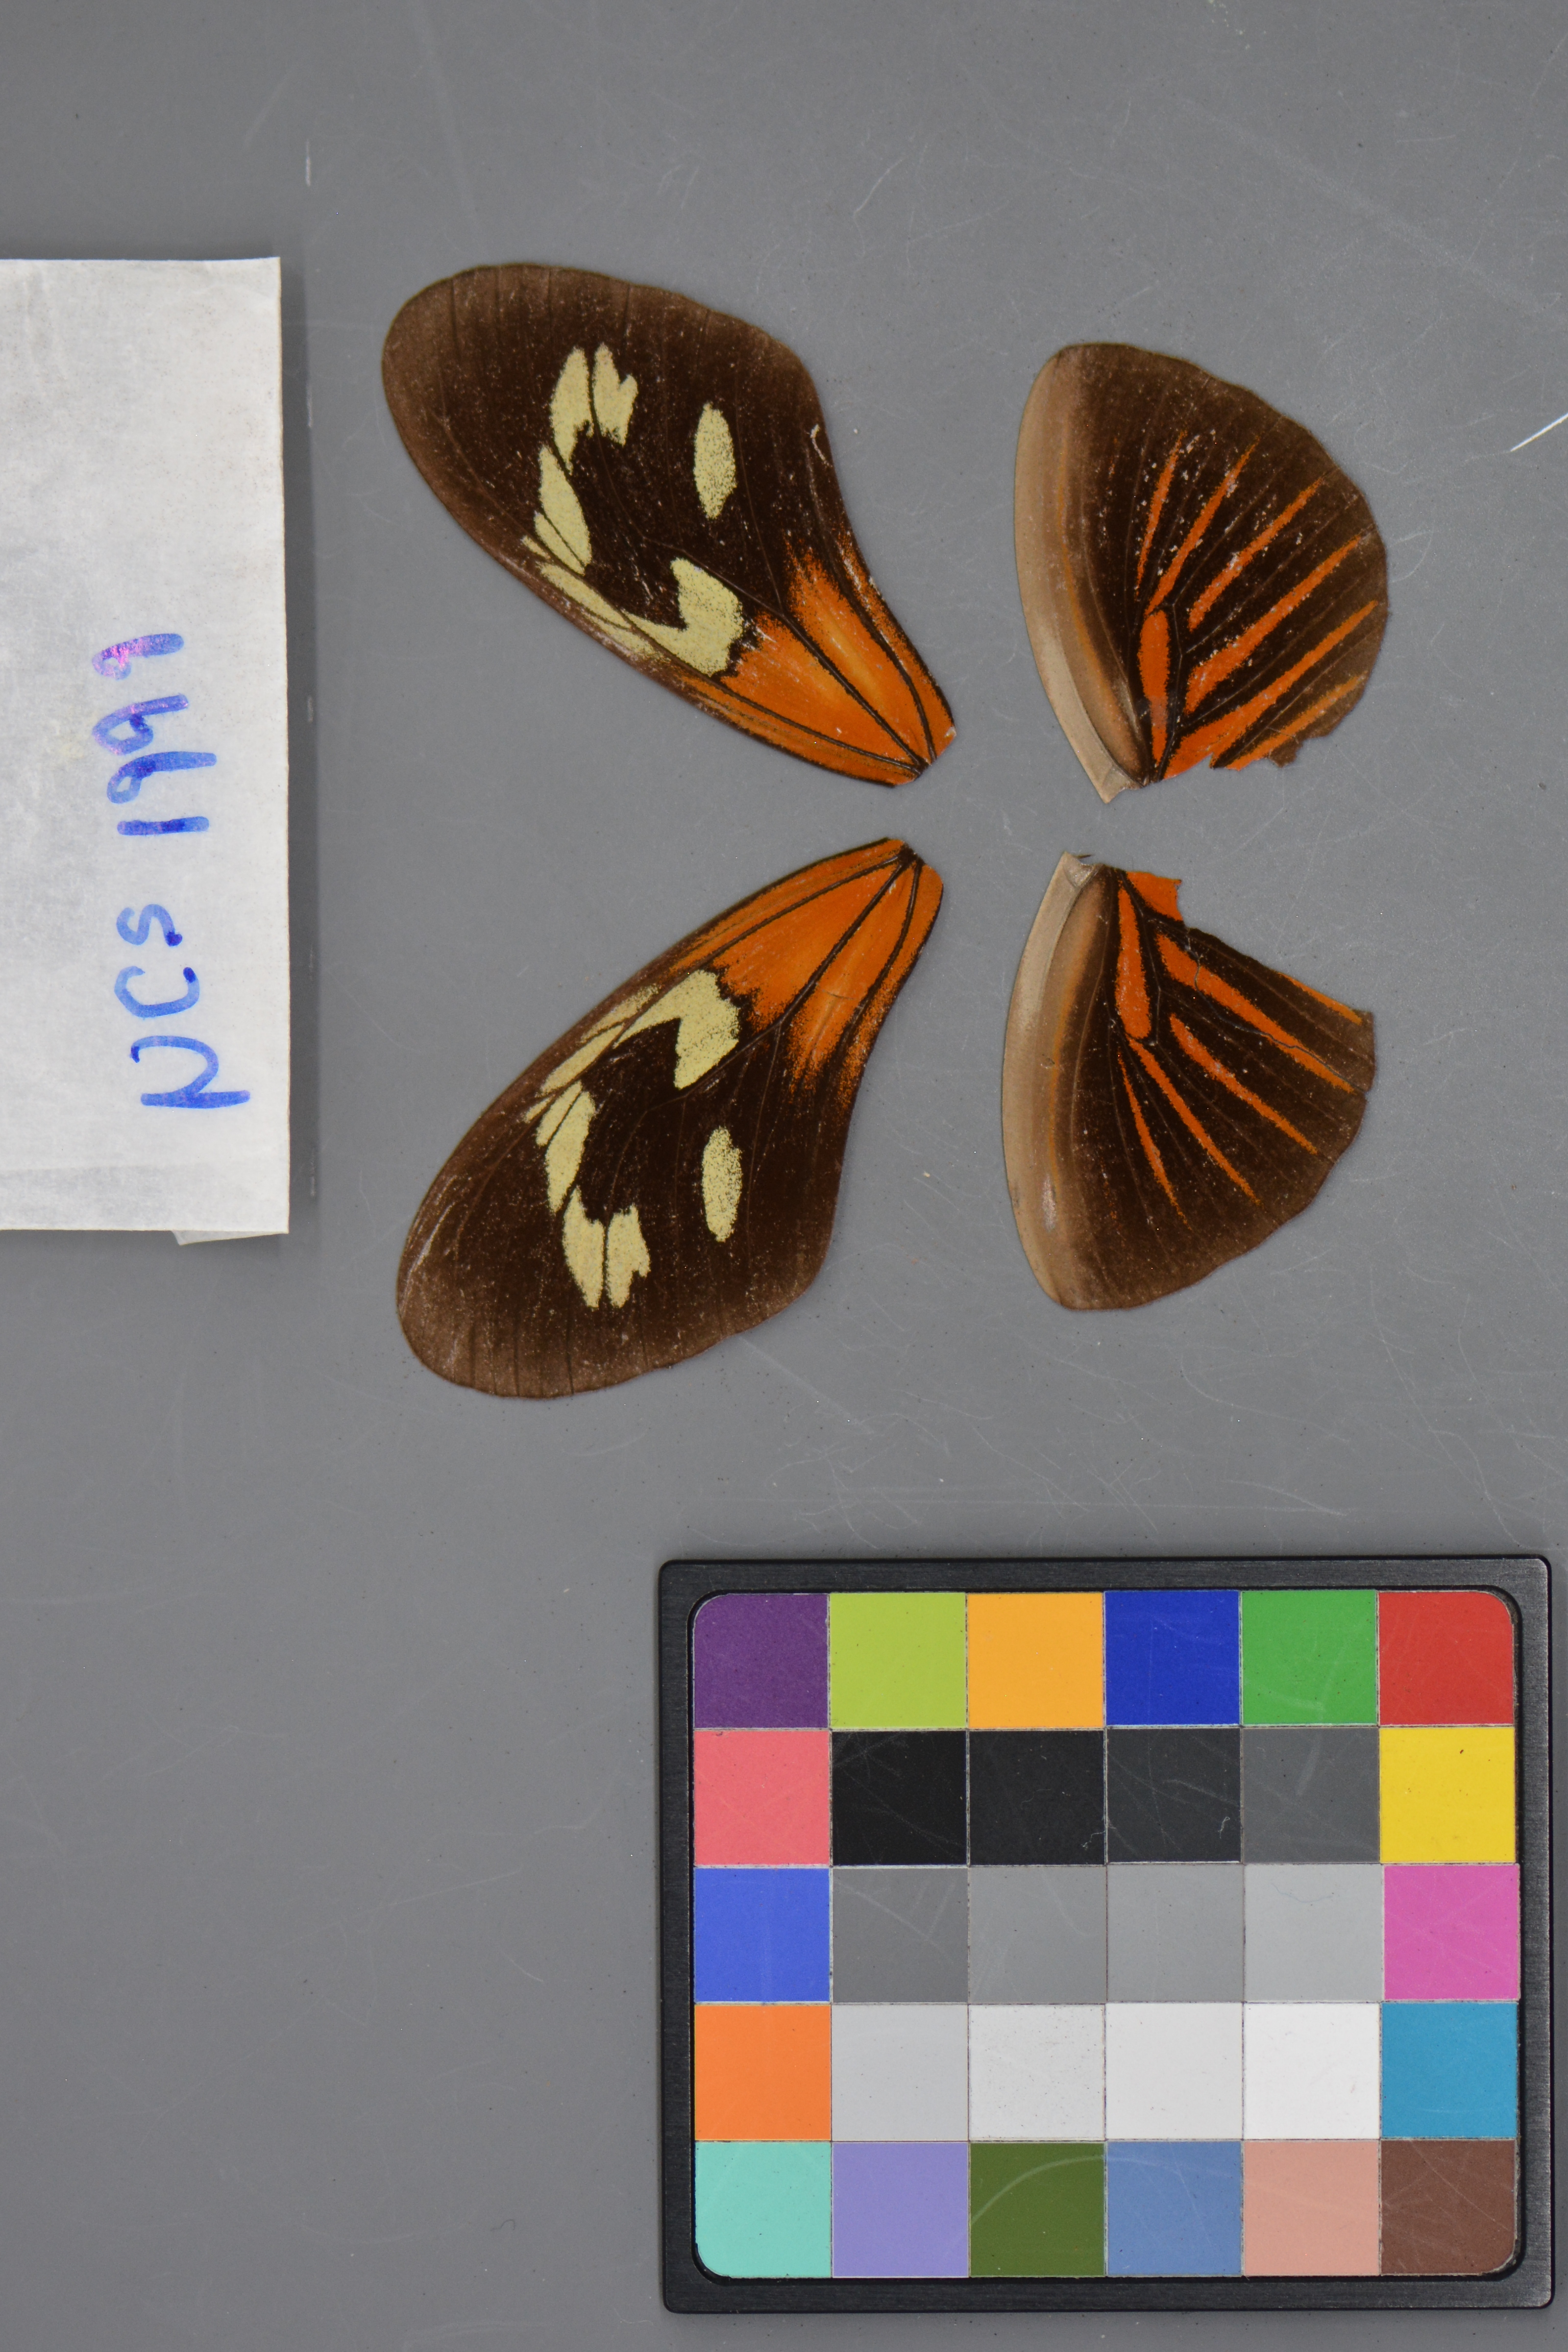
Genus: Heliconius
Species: erato
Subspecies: erato
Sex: female
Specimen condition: damaged
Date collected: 09-Jul-09